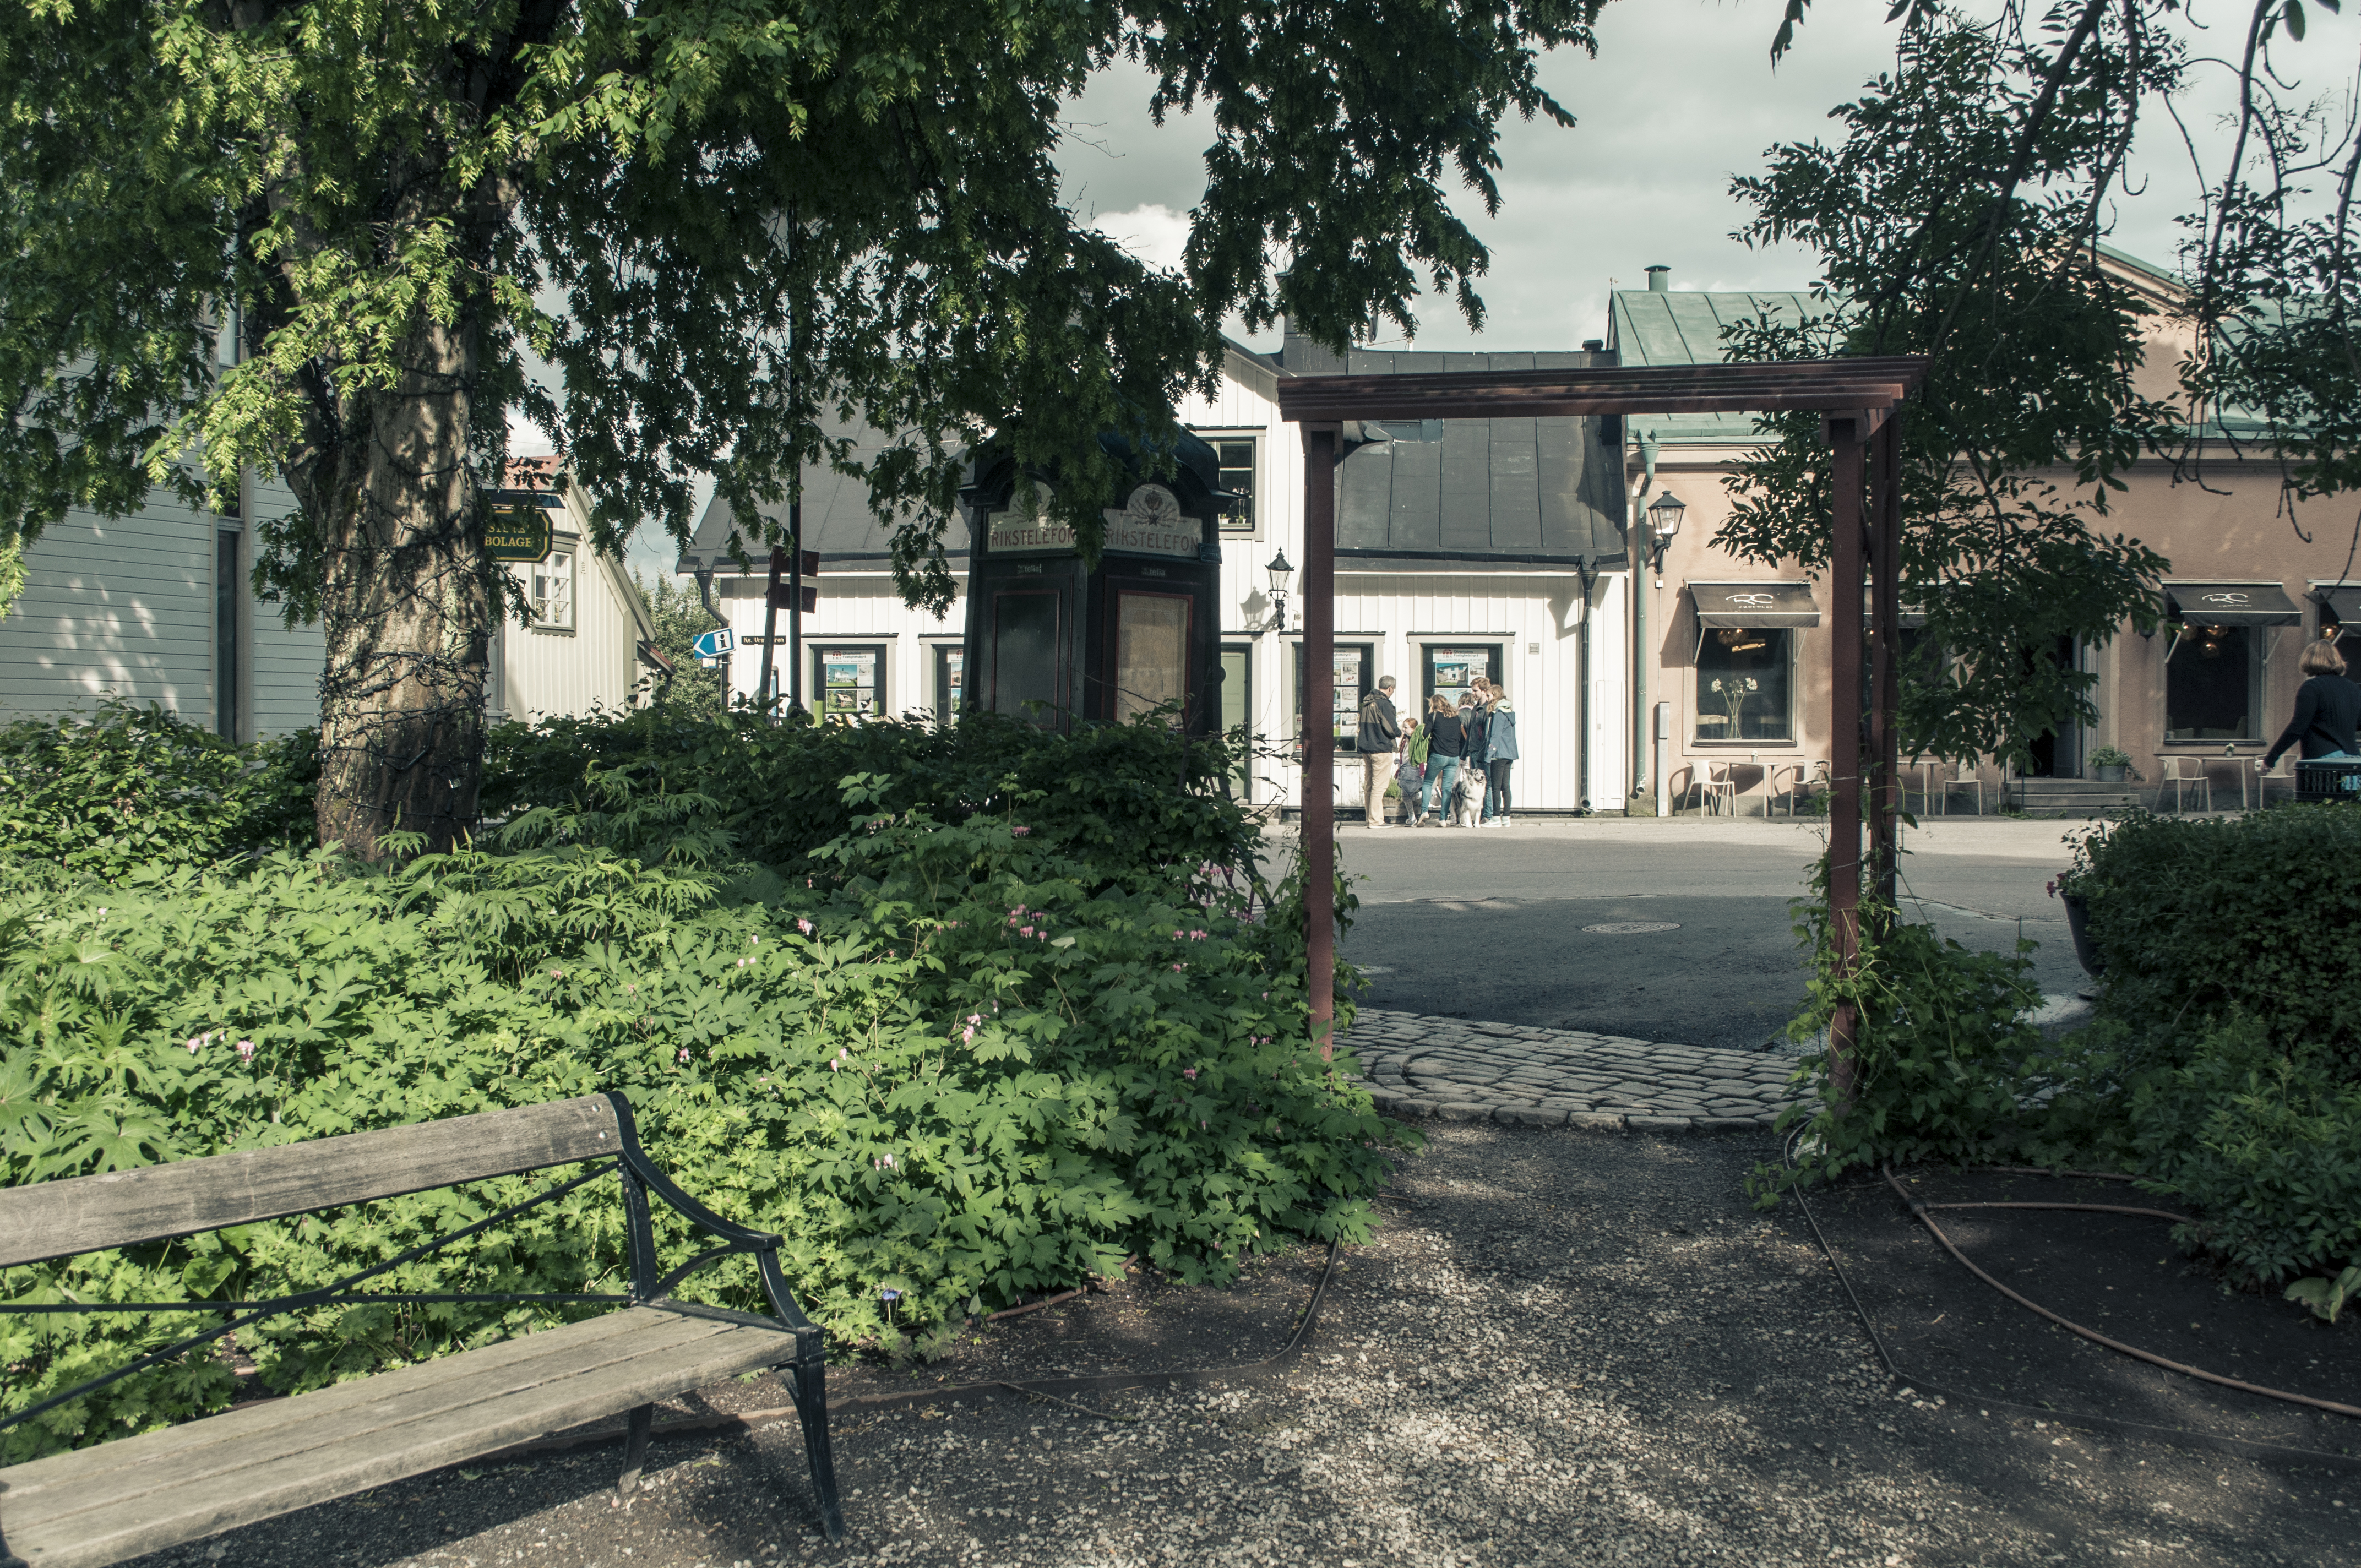
tree, villa, mansion, house, flower, home, village, suburb, cottage, backyard, property, garden, courtyard, estate, yard, neighbourhood, real estate, residential area